Tinker Bell (film series)

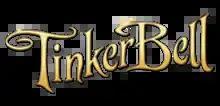

Tinker Bell is a CGI-animated fantasy film series based on the character Tinker Bell, produced by DisneyToon Studios as part of the "Disney Fairies" franchise after producing a number of direct-to-video follow-ups and "Winnie the Pooh" films. Voices of Mae Whitman, Lucy Liu, Raven-Symoné, America Ferrera, Kristin Chenoweth and Pamela Adlon are featured in the films. Six feature films and one TV special were produced: "Tinker Bell", "Tinker Bell and the Lost Treasure", "Tinker Bell and the Great Fairy Rescue", "Pixie Hollow Games" (the special), "Secret of the Wings," "The Pirate Fairy", and "Tinker Bell and the Legend of the NeverBeast". The series is a spin-off of and prequel to "Peter Pan". Originally developed as a direct-to-video franchise, the series was theatrically released from its third film onwards.